Daniel D. Schoonover

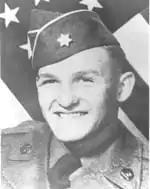
Medal of Honor recipient Dan Schoonover

Daniel Dwain Schoonover (October 8, 1933 – July 10, 1953) was an enlisted soldier of the United States Army during the Korean War and a posthumous recipient of the Medal of Honor at the Second Battle of Pork Chop Hill.